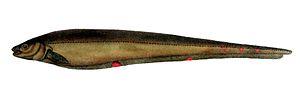
Les Sternopygidae sont une famille de poissons de l'ordre des Gymnotiformes.
Sternopygus est un genre de poissons gymnotiformes de la famille des Sternopygidae.